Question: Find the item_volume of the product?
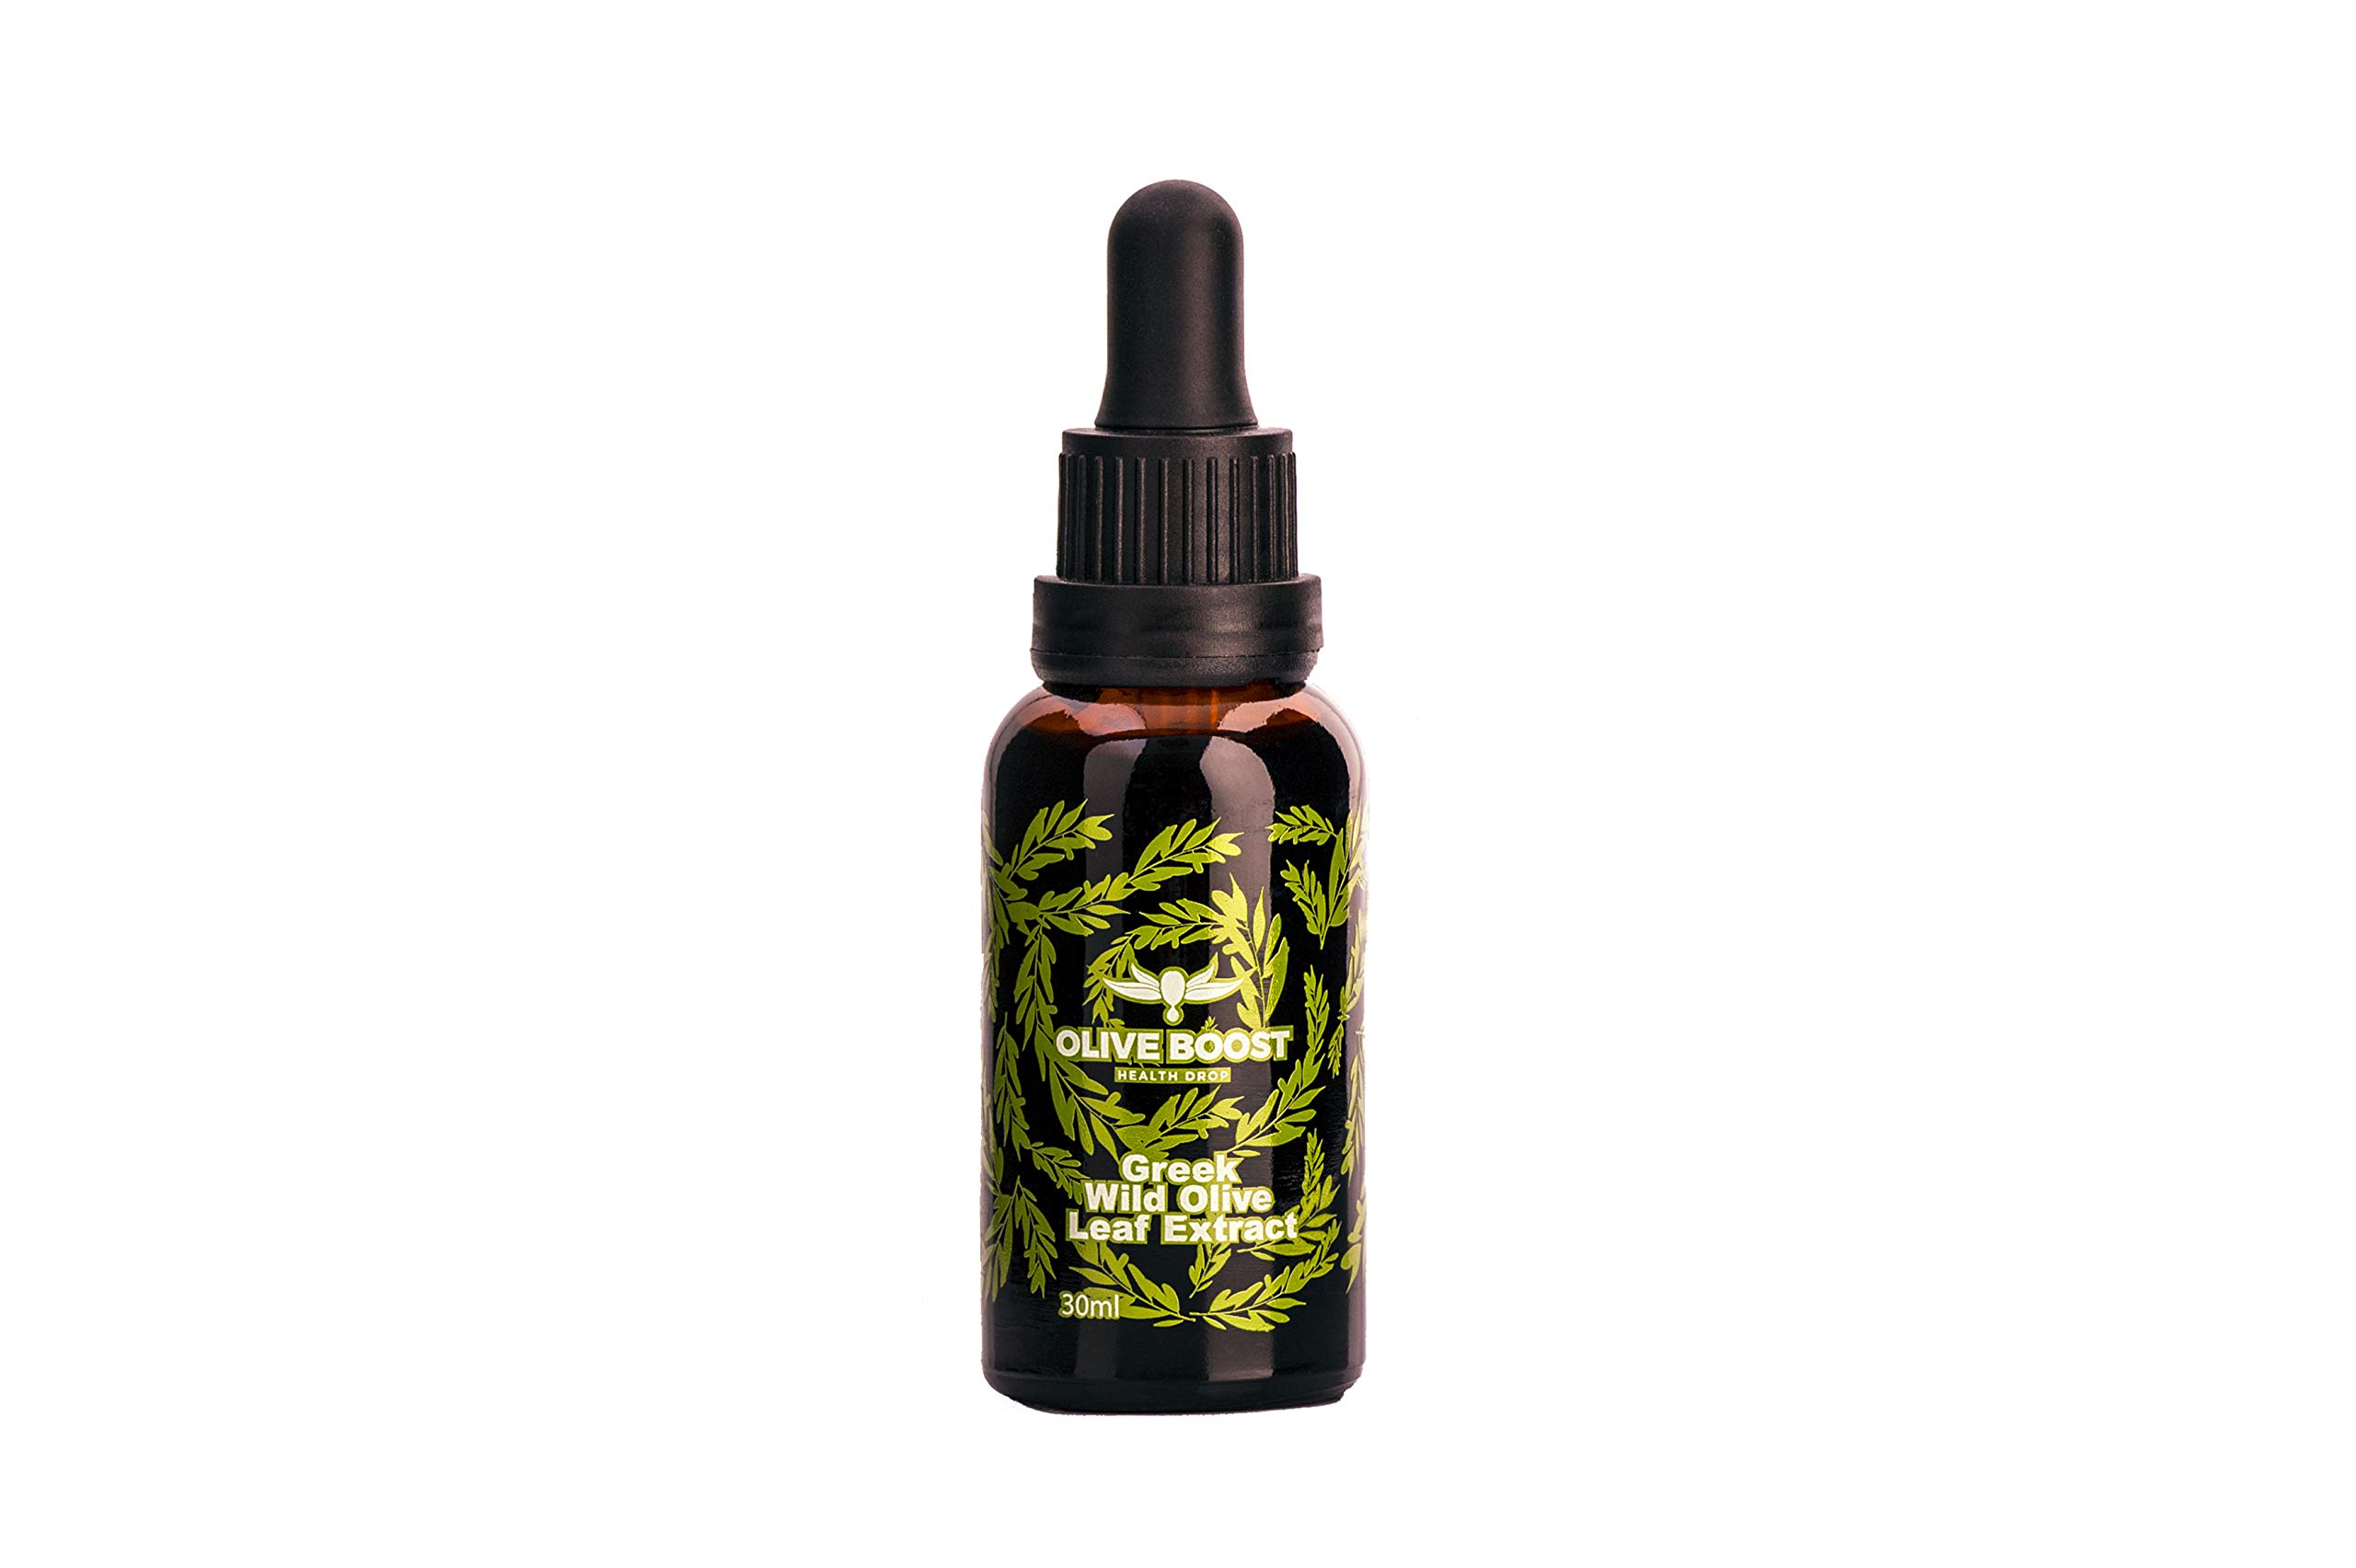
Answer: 30.0 millilitre